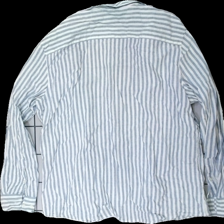
View: back
Type: Shirt
Category: Men
Brand: H&M
Colors: White, Blue
Material: 100% cotton
Pattern: Striped
Cut: Regular
Size: L
Season: All
Damage location: top center
Damage 2 location: middle right
Price range: 50-100
Recommended usage: Reuse
Description: randig skjorta